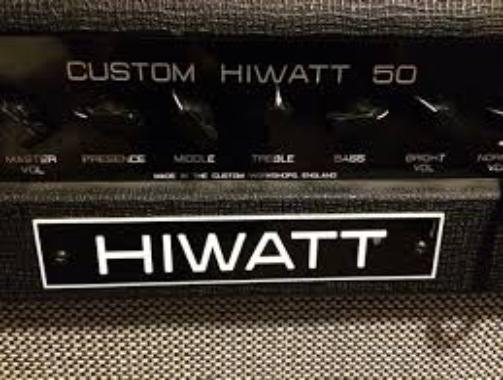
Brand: Hiwatt
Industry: Electronic